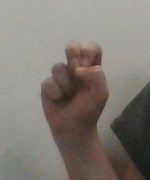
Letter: gaaf